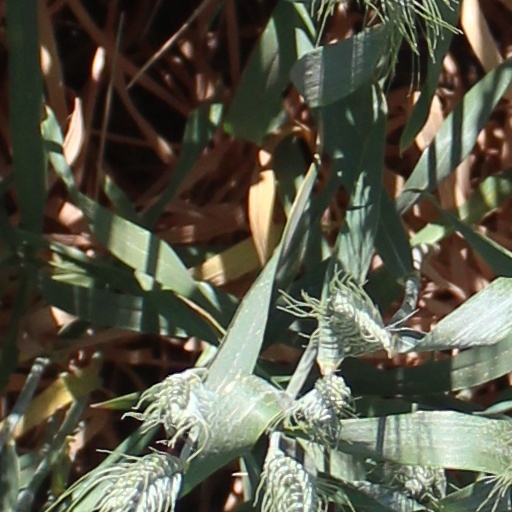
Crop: wheat